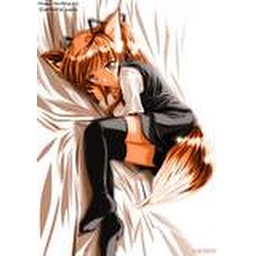
lonely neko girl in bed alone